Takarkori

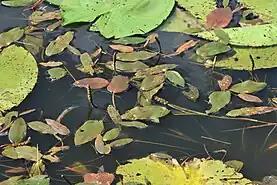
Potamogeton plant

Takarkori and Uan Afuda have yielded potsherds with the earliest evidence of processed plant remains in the world. The plant remains found within the pots are consistent with the flora that would have been present in the Sahara during the Holocene, and include both terrestrial and aquatic species. These remains date to 8200–6400 BC, and coincide with the period in which people were hunting and gathering at Takarkori.